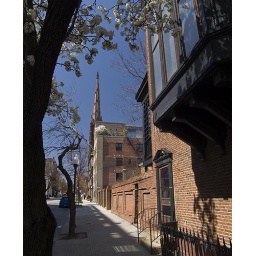
I like the crooked little tree seeming to bow around the street lamp.